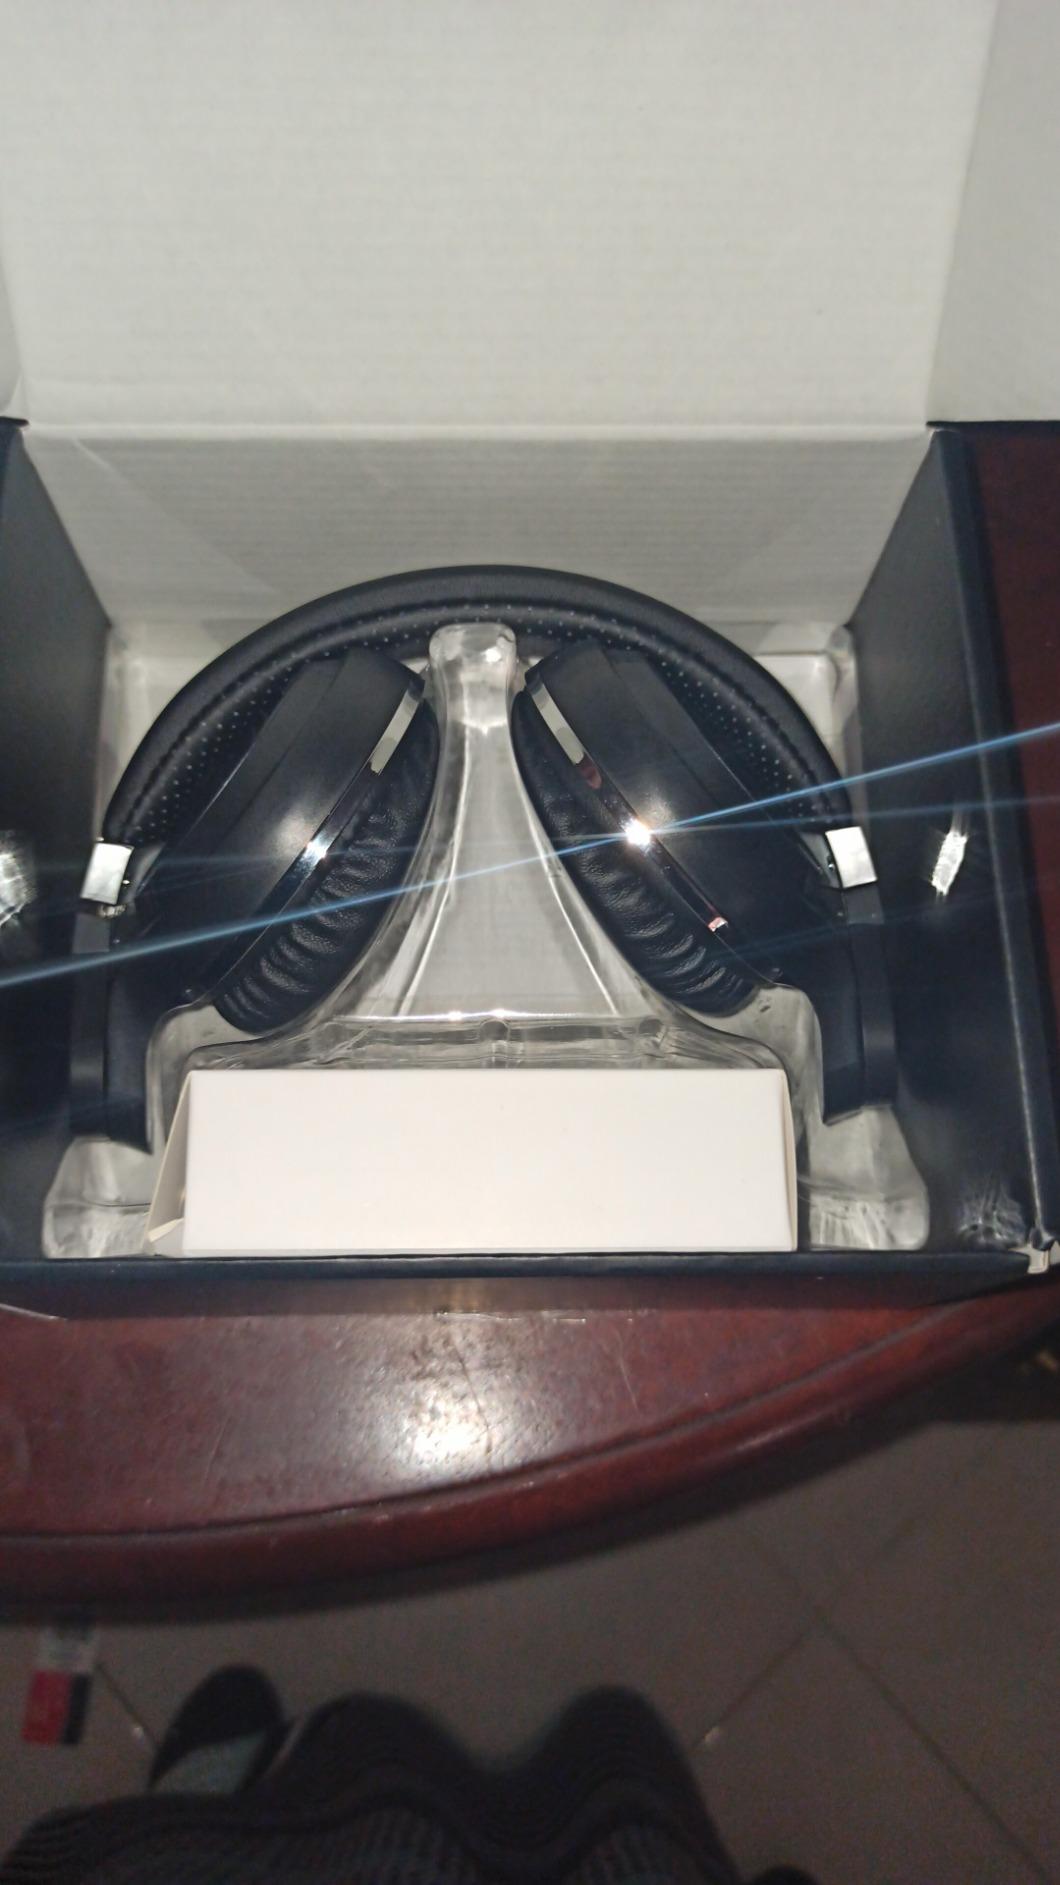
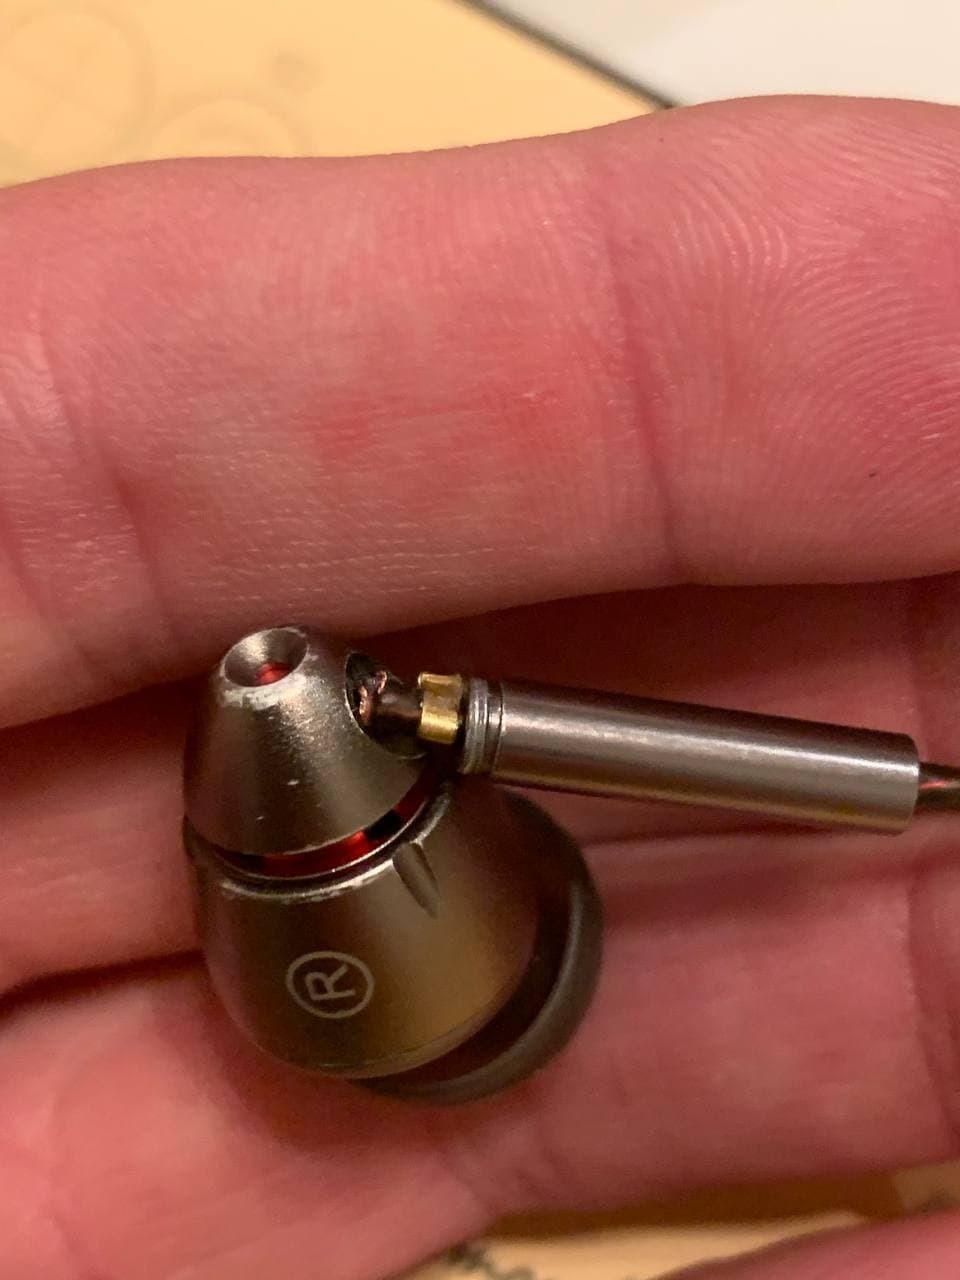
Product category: headphones
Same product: no